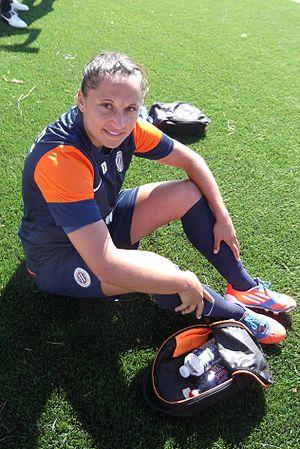
Ophélie Meilleroux, août 2013.
Ophélie Meilleroux est une footballeuse internationale française, né le 18 janvier 1984 à Montluçon.